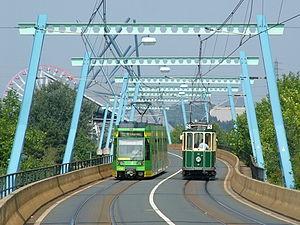
Le tramway d'Oberhausen est un réseau de tramway qui dessert la ville allemande d'Oberhausen. Ouvert en 1996, il compte une unique ligne, connectée au réseau de tramway de Mülheim an der Ruhr.